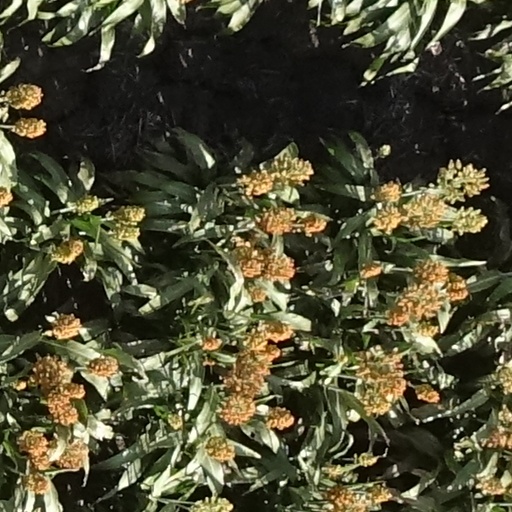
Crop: sorghum